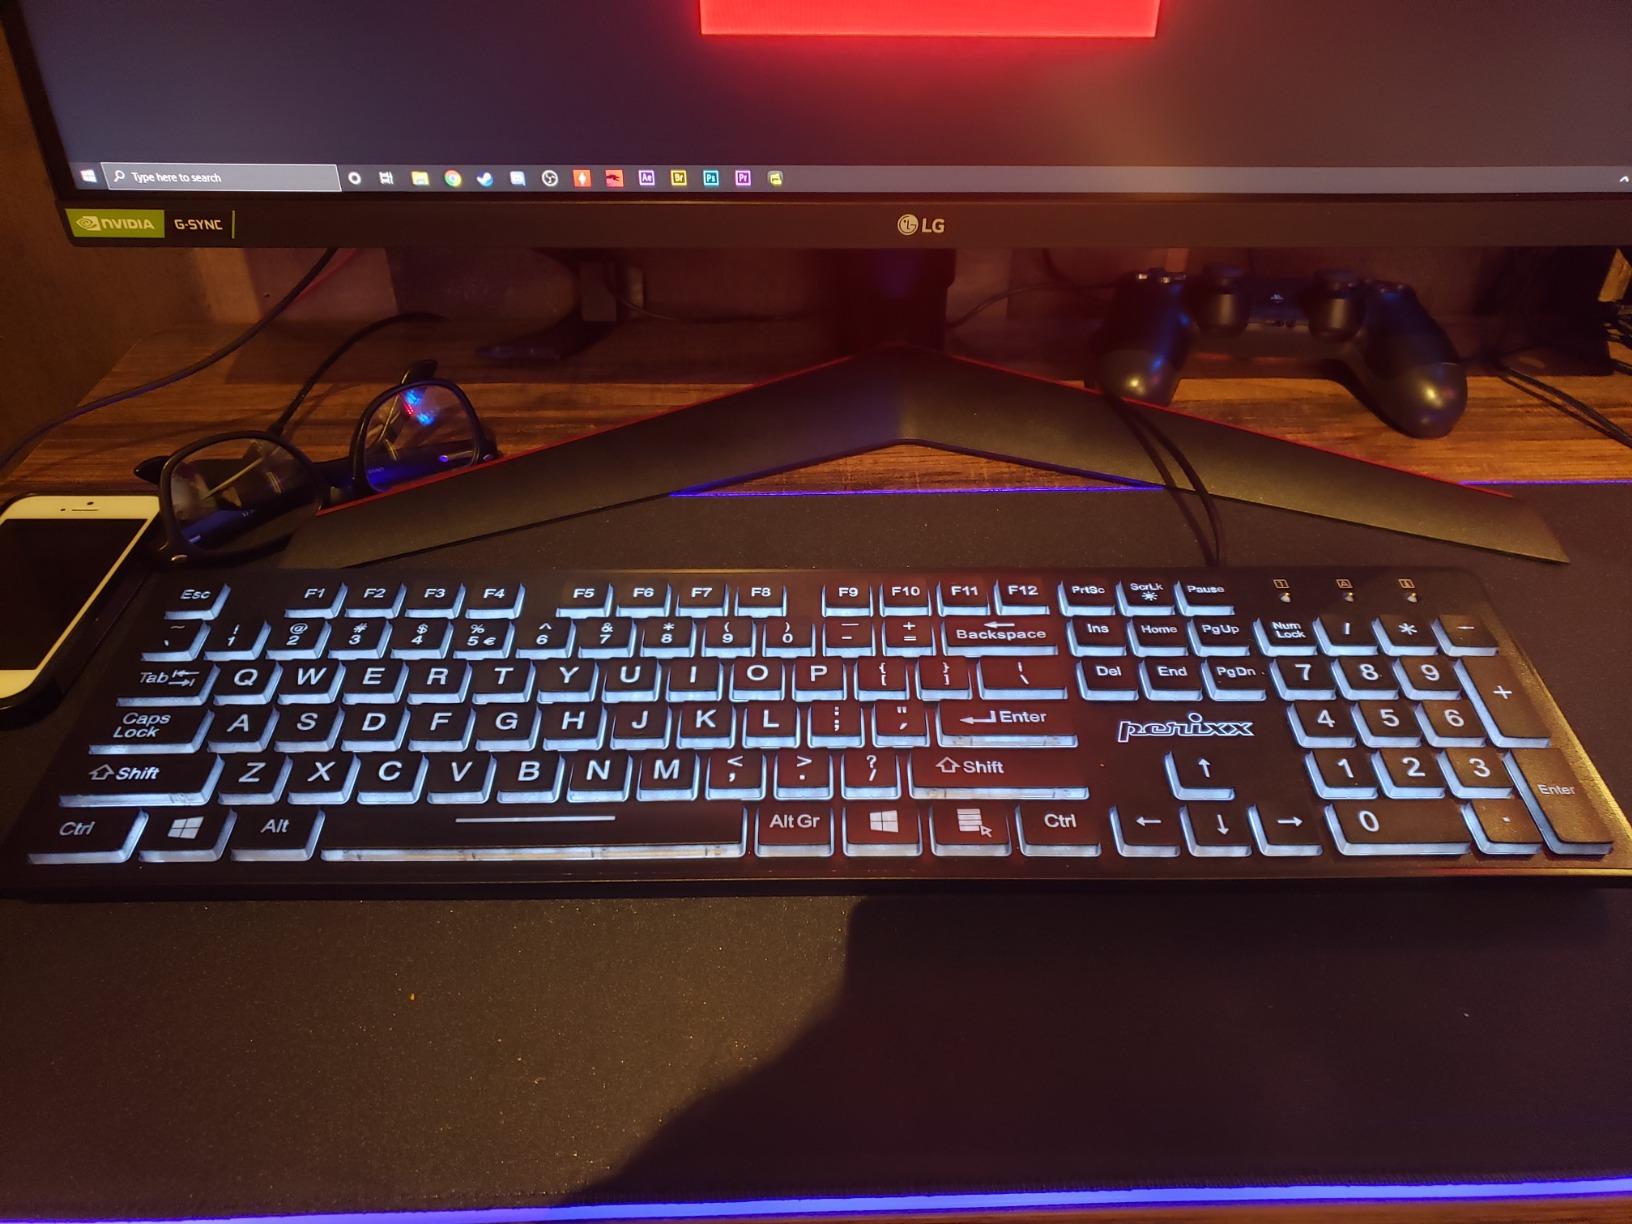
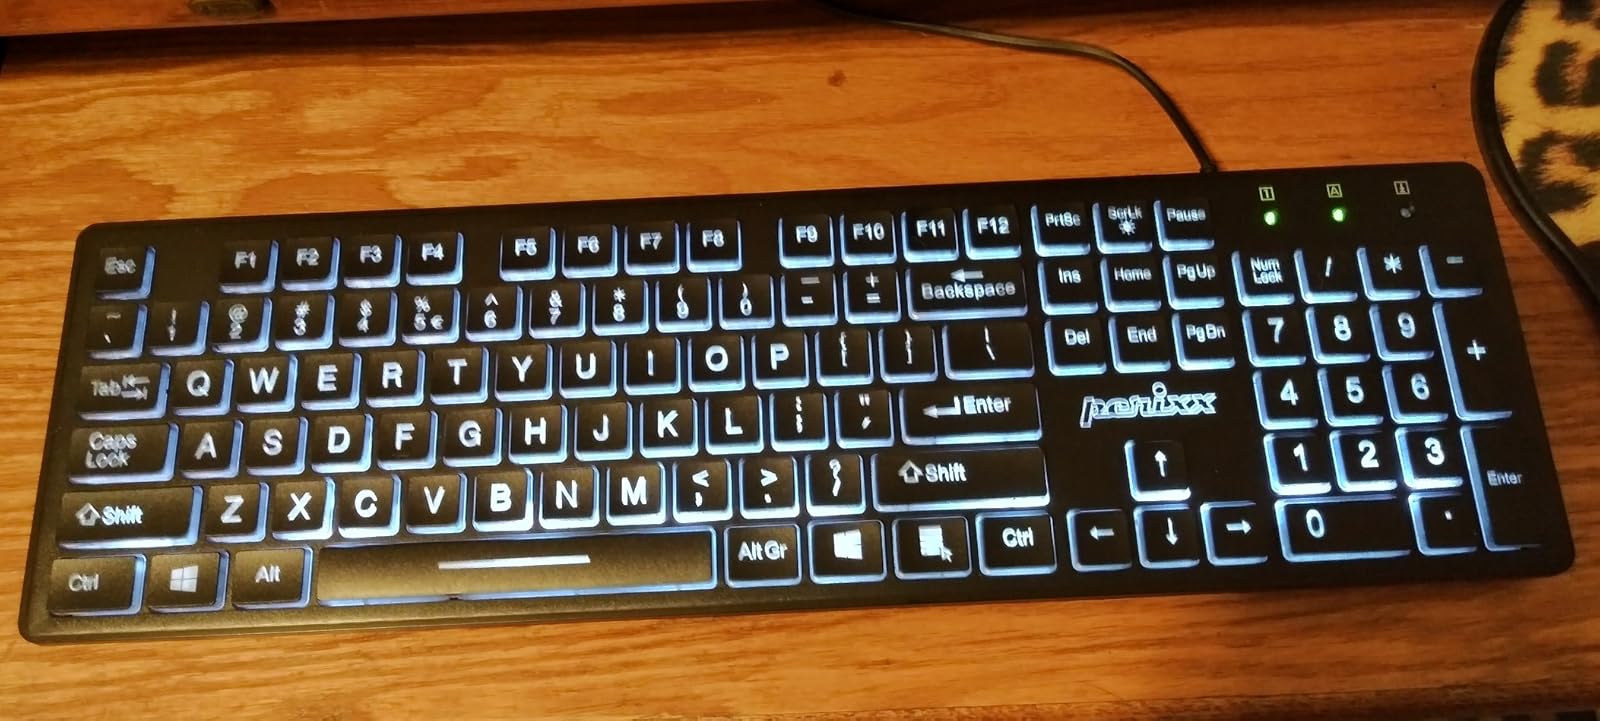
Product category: keyboard
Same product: yes